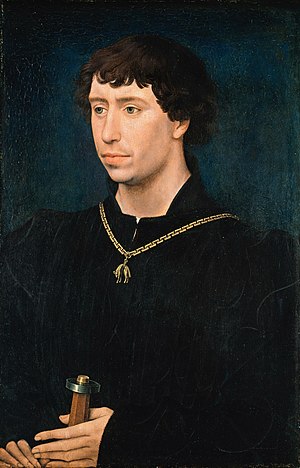
Karl den Dristige, hertug af Burgund
Karl med Den gyldne Vlies malet af Rogier van der Weyden ca. 1460
Karl den Dristige blev den sidste hertug af Burgund.